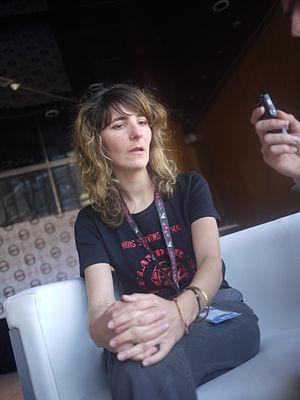
Flander’s Company est une série télévisée humoristique française de format shortcom créée par Ruddy Pomarede, réalisée par les Guardians et diffusée du 18 janvier 2008 au 8 juillet 2012 sur la chaîne de télévision Nolife et depuis sur internet.